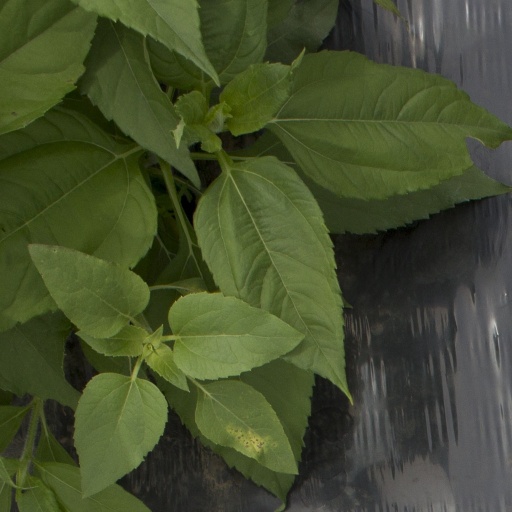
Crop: Jerusalem artichoke